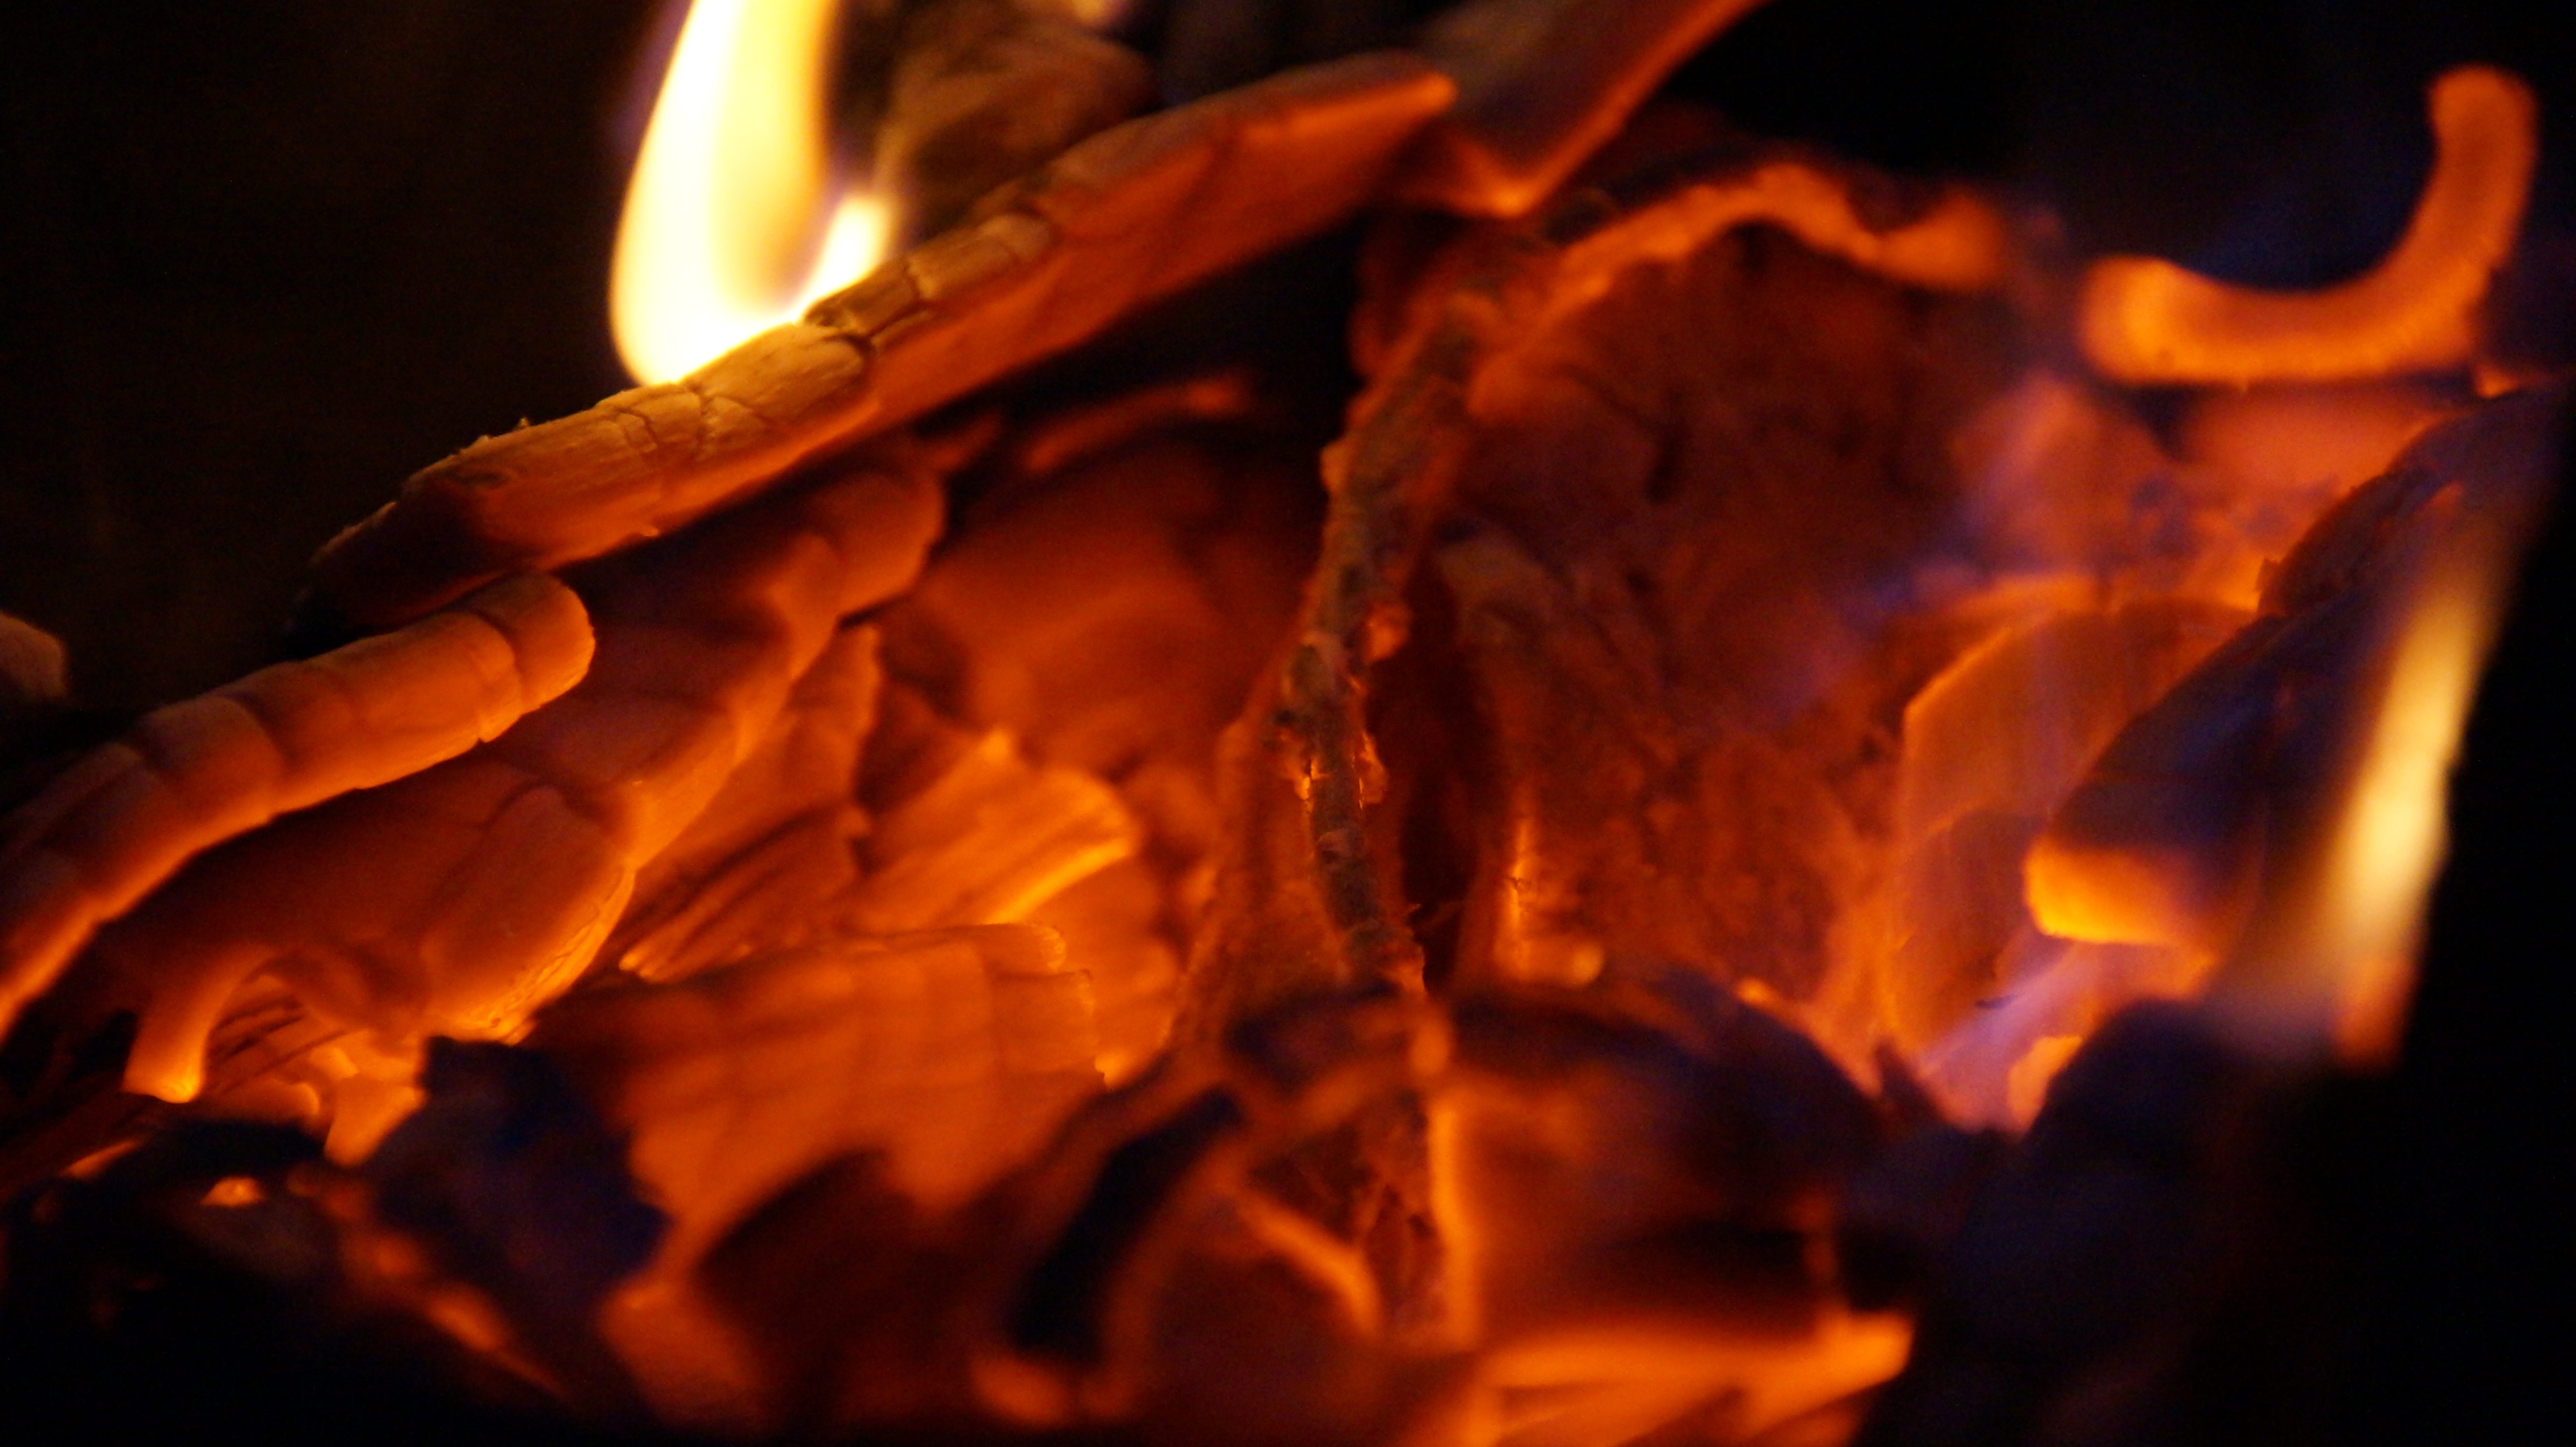
flame, fire, campfire, bonfire, heat, burn, hot, embers, geological phenomenon